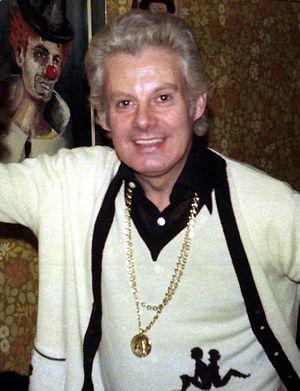
Danny La Rue, né Daniel Patrick Carroll le 26 juillet 1927 et mort le 31 mai 2009, est un artiste britannique, connu pour ses spectacles de chant et de travestissement.